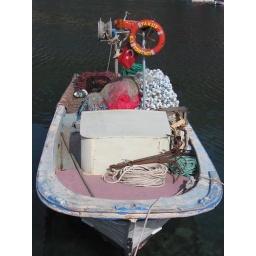
fishing boat docked in the SW coast of Turkey, near Assos.